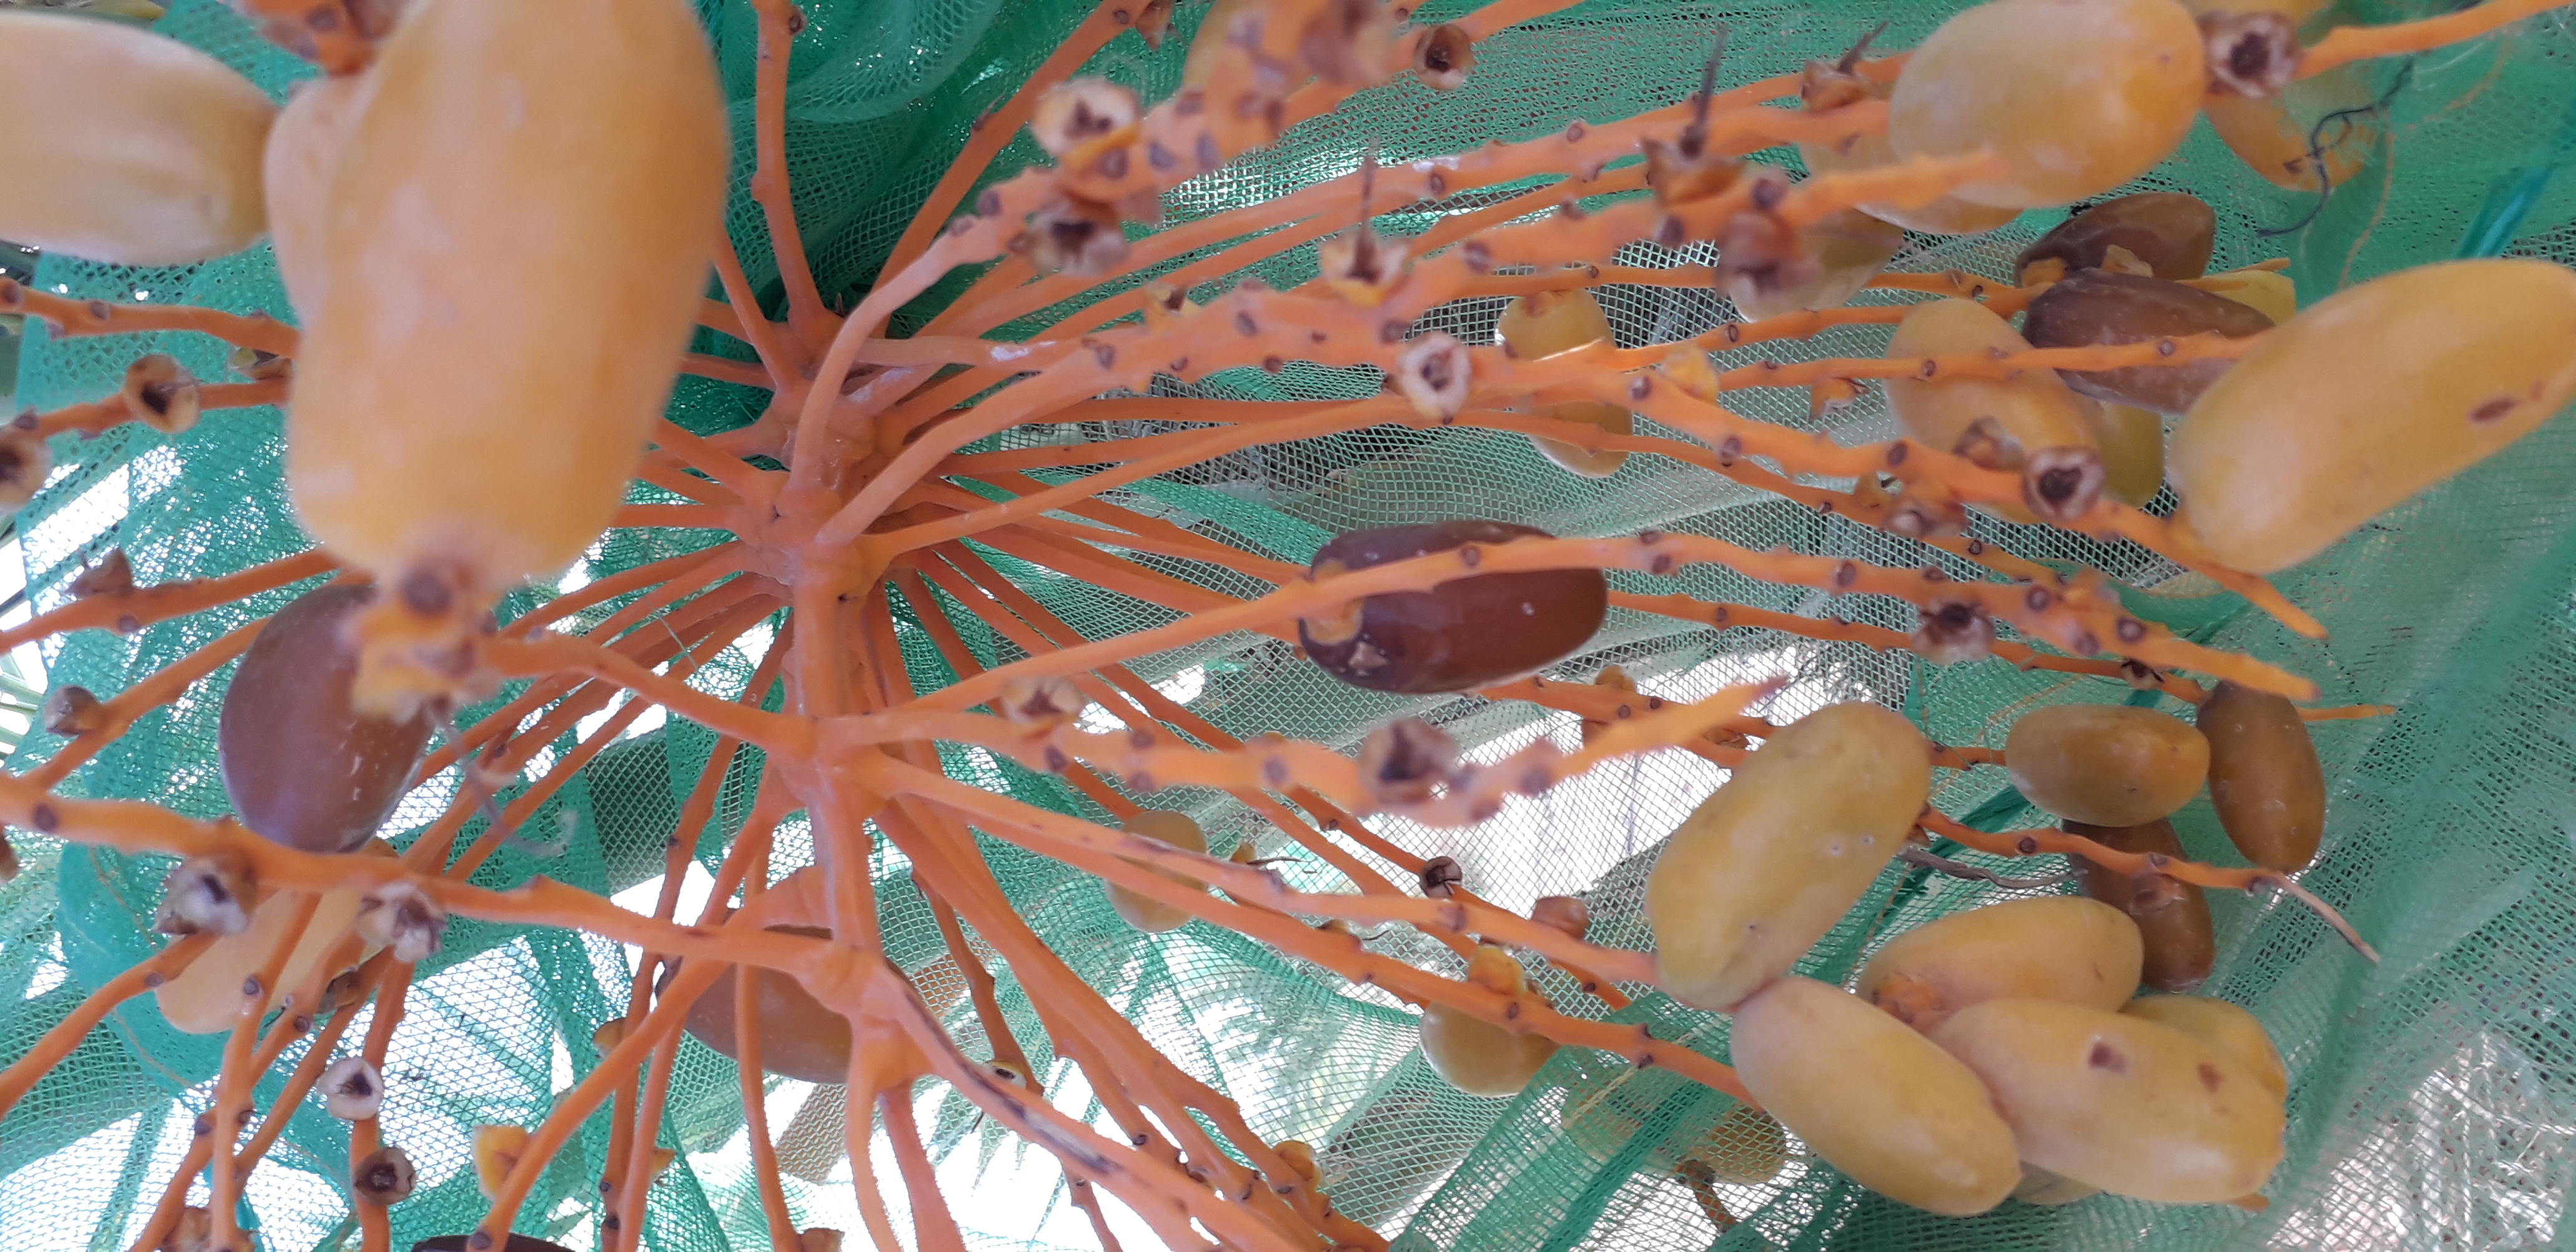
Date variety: kholt